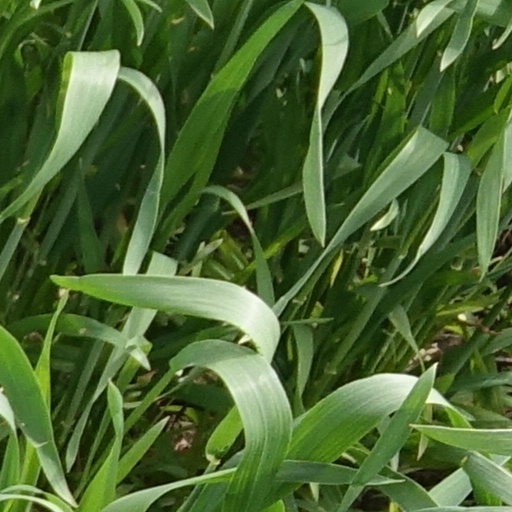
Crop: wheat